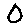
Label: 0